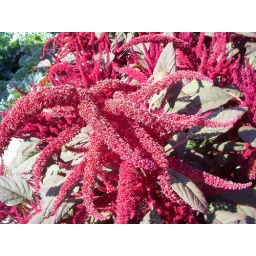
flower plant shaped like crab legs take in a park in alberta canada